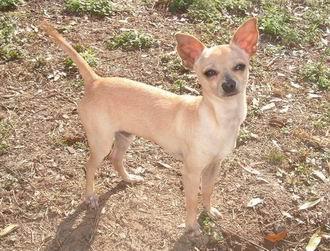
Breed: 420-n000124-Chihuahua